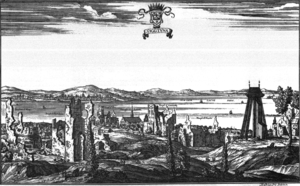
Sigtuna est une ville de Suède, située à 50 kilomètres au nord de Stockholm. Elle fait partie de la commune de Sigtuna, dont le siège se situe à Märsta, et compte environ 7 200 habitants.